Jack Lyons (soccer)

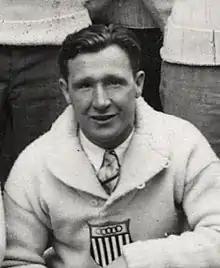
Jack Lyons in 1928

John P. Lyons (May 19, 1901 – October 2, 1987) was a Scottish-American soccer fullback who played part of two seasons in the American Soccer League and earned two caps with the United States men's national soccer team in 1928.